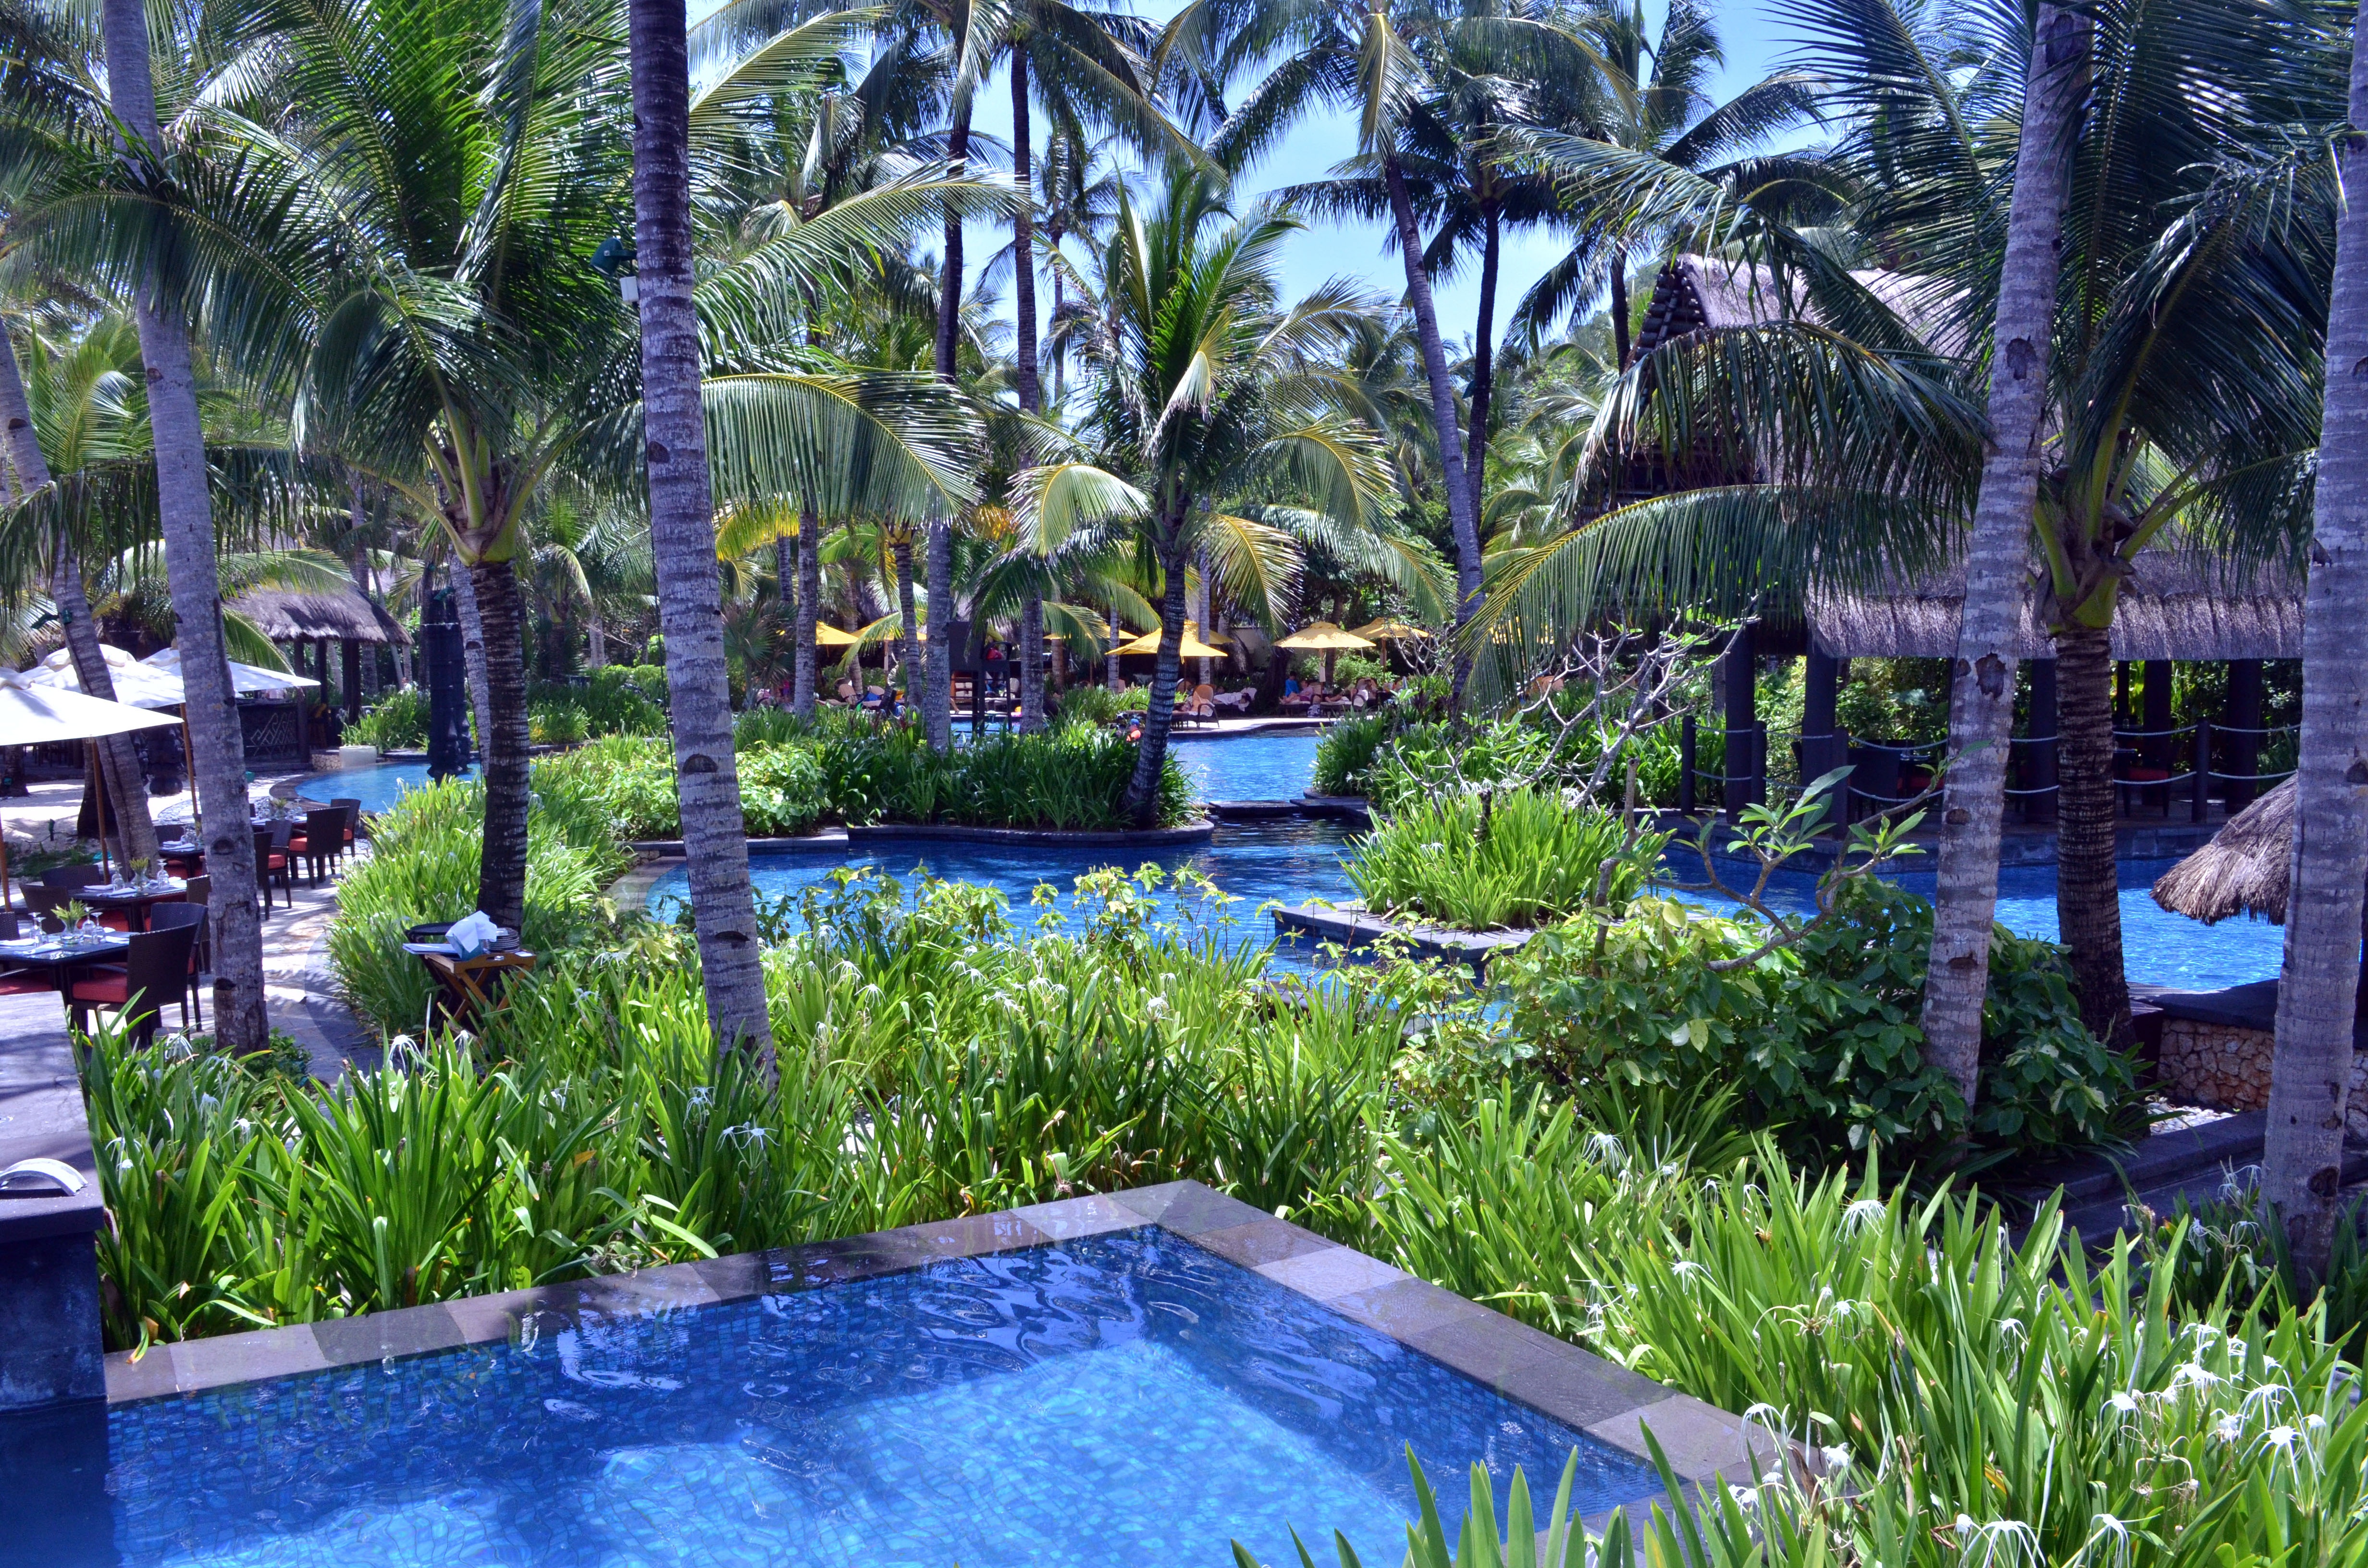
water, travel, pool, swimming pool, backyard, property, garden, resort, break, estate, yard, real estate, recreation area, outdoor pool, hotel swimming pool, resort pool, arecales